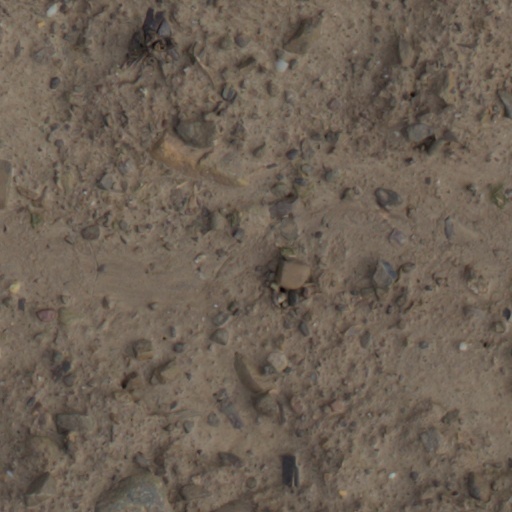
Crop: wheat